How the Snake Lost Its Legs

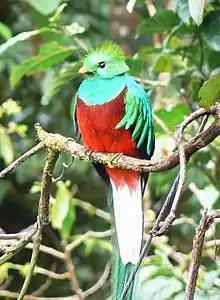
"How the quetzal got its crest" is one of the reliably-cited "Just So" stories in the book.

The next four chapters are on the fly, the butterfly, the snake, and the cheetah. Each consists of three to eight sections named in the style of Rudyard Kipling's "Just So Stories", with titles like "How the butterfly got its spots" or "How the snake elongated its body", though a couple of sections use "Why?" rather than "How?", as in "Why the fly twirls his penis" (it rotates during embryonic development under the control of different genes). In these chapters, Held explains the mechanics of evolutionary developmental biology, complete with accounts of what genes such as hox, hedgehog, and engrailed do to shape bodies.